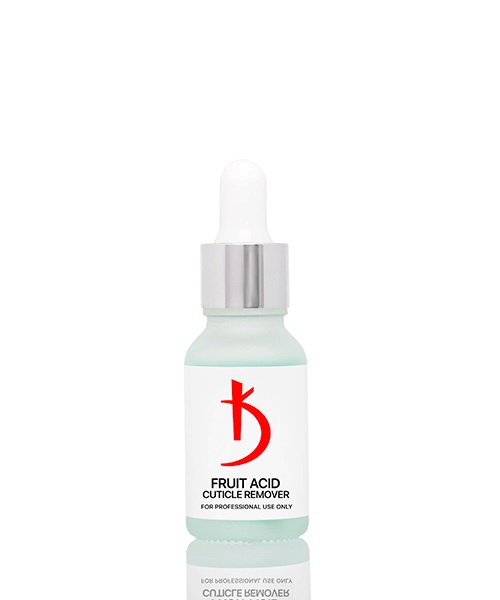
KODI Kutikulas noņemšanas līdzeklis ar augļu skābēm 30ML
Kutikulu noņemšanas līdzeklis ar augļskābēm ātri sagatavo kutikulu noņemšanai. Līdzeklim raksturīga maiga iedarbība. Sastāvā iekļautās citrusskābes nodrošina efektīvu kutikulas mīkstināšanu, ļauj to maigi un bez piepūles noņemt. Melleņu ekstrakts un cukurniedru ekstrakts veicina ātru ādas atjaunošanos pēc procedūras. Lietošanas metode: Uzklājiet nelielu produkta daudzumu uz ādas ap naga plāksnīti un nogaidiet 30-60 sekundes. Izmantojot stūmēju, noņemiet mīkstināto kutikulu. Noskalojiet noņēmēju ar ūdeni vai noņemiet ar bezšķiedru salvete, kas samitrināta ar attaukojošu līdzekli.
Brand: KODI PROFESSIONAL
Category: Health & Beauty > Personal Care > Cosmetics > Nail Care > Cuticle Creams & Oil > Cuticle Creams